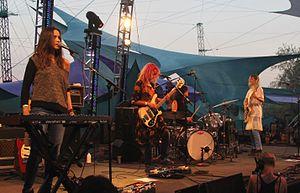
Warpaint est un groupe de rock américain, originaire de Los Angeles, en Californie. Il est formé en 2004 et actuellement composé de quatre musiciennes : Emily Kokal, Theresa Wayman, Jenny Lee Lindberg et Stella Mozgawa. Le groupe est passé par des formations diverses, incluant l’actrice Shannyn Sossamon et l'actuel guitariste de Red Hot Chili Peppers, Josh Klinghoffer. Après avoir enregistré un premier EP Exquisite Corpse en 2008, elles publient leur premier album, The Fool, fin 2010, suivi de Warpaint, début 2014.